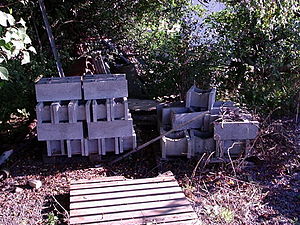
Fundamentblok
2 størrelser fundablokke. Bemærk de sænkede midtervægge der giver hul til armering.
En fundamentblok eller fundablok er en særligt udformet betonsten til at bygge fundamenter med.